Lobley Hill

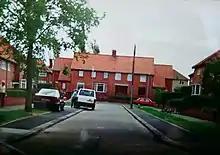
Coanwood Gardens in 1990

The initial housing took the names of trees, or more specifically their wood, on the south side of Lobley Hill Road while the south west has location names from Northumberland. The north side takes the names of ranges of British hills. Oakfield Road seems not quite to belong to any of these groups.